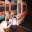
Label: ambulance